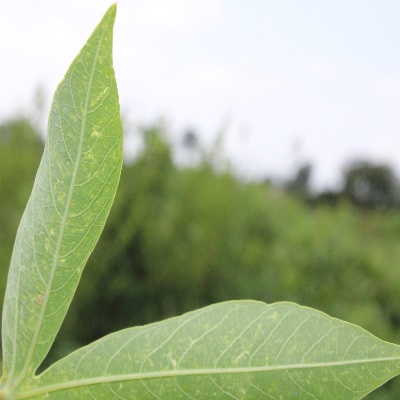
Crop: Cassava
Condition: green mite